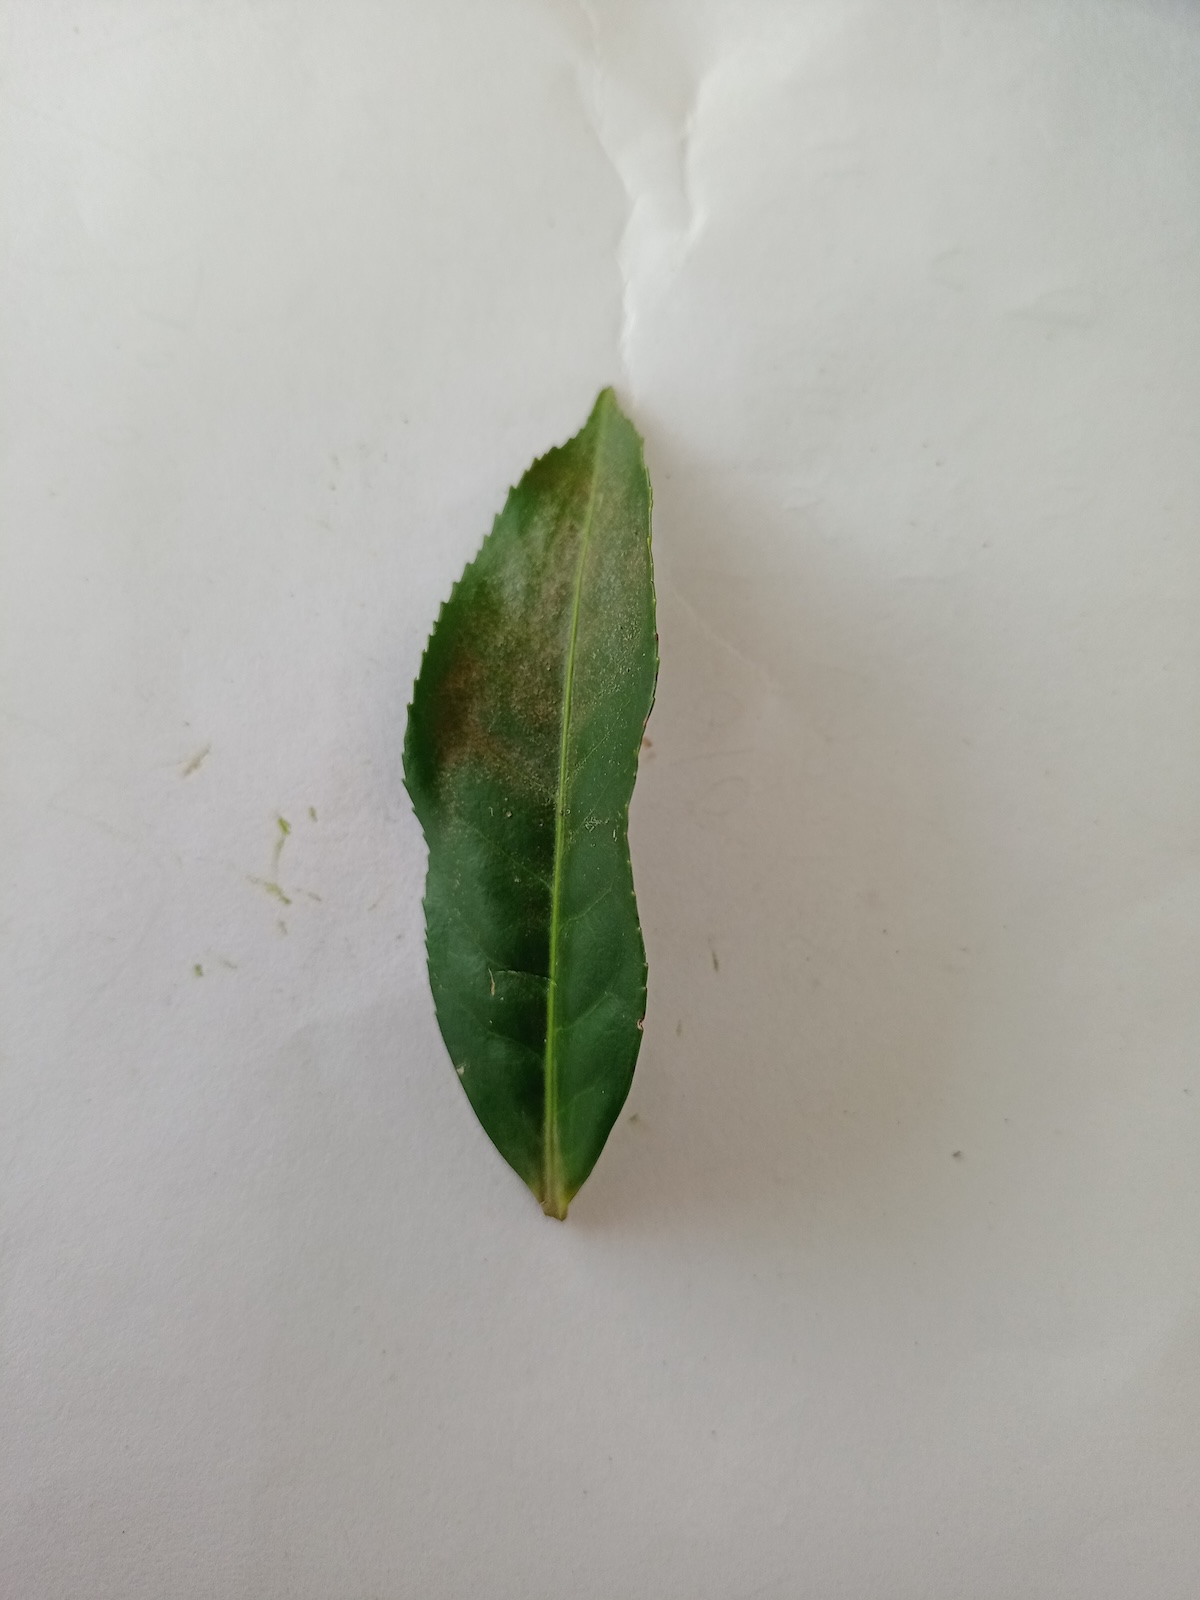
Label: Red spider